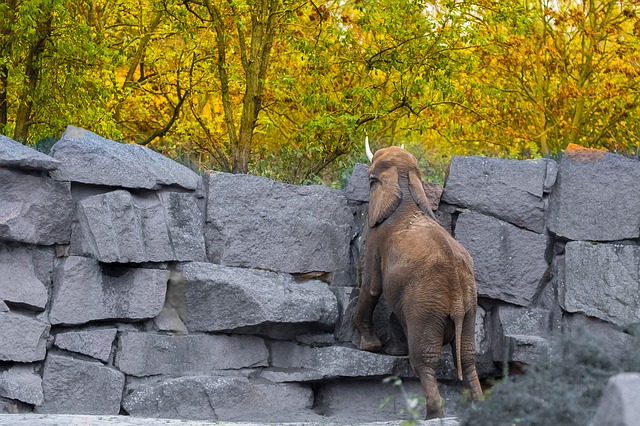
Label: elephant